Alon Mizrahi

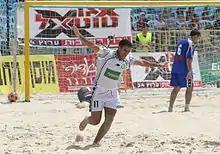
Mizrahi in 2007, doing his famous "Airplane" move.

Alon Mizrahi (born 22 November 1971) is an Israeli former professional footballer who played for clubs including Nice, Maccabi Tel Aviv, Hapoel Tel Aviv, Hapoel Be'er Sheva, Maccabi Haifa and Beitar Jerusalem.